Pradip Narayan Ghosh

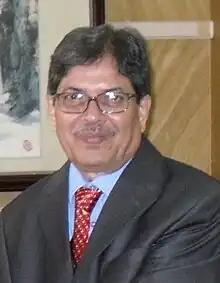
Pradip Narayan Ghosh

Pradip Narayan Ghosh is an Indian physicist, and former Vice Chancellor of Jadavpur University and Dean of Science of prestigious Rajabazar Science College, University of Calcutta. He was born in Calcutta in 1948 and is son of Avarani and Asutosh Ghosh. His grandfather, Atul Krishna Ghosh was a distinguished lawyer and a political leader.